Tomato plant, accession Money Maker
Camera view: bottom (45 deg); turntable rotation: 0 degrees
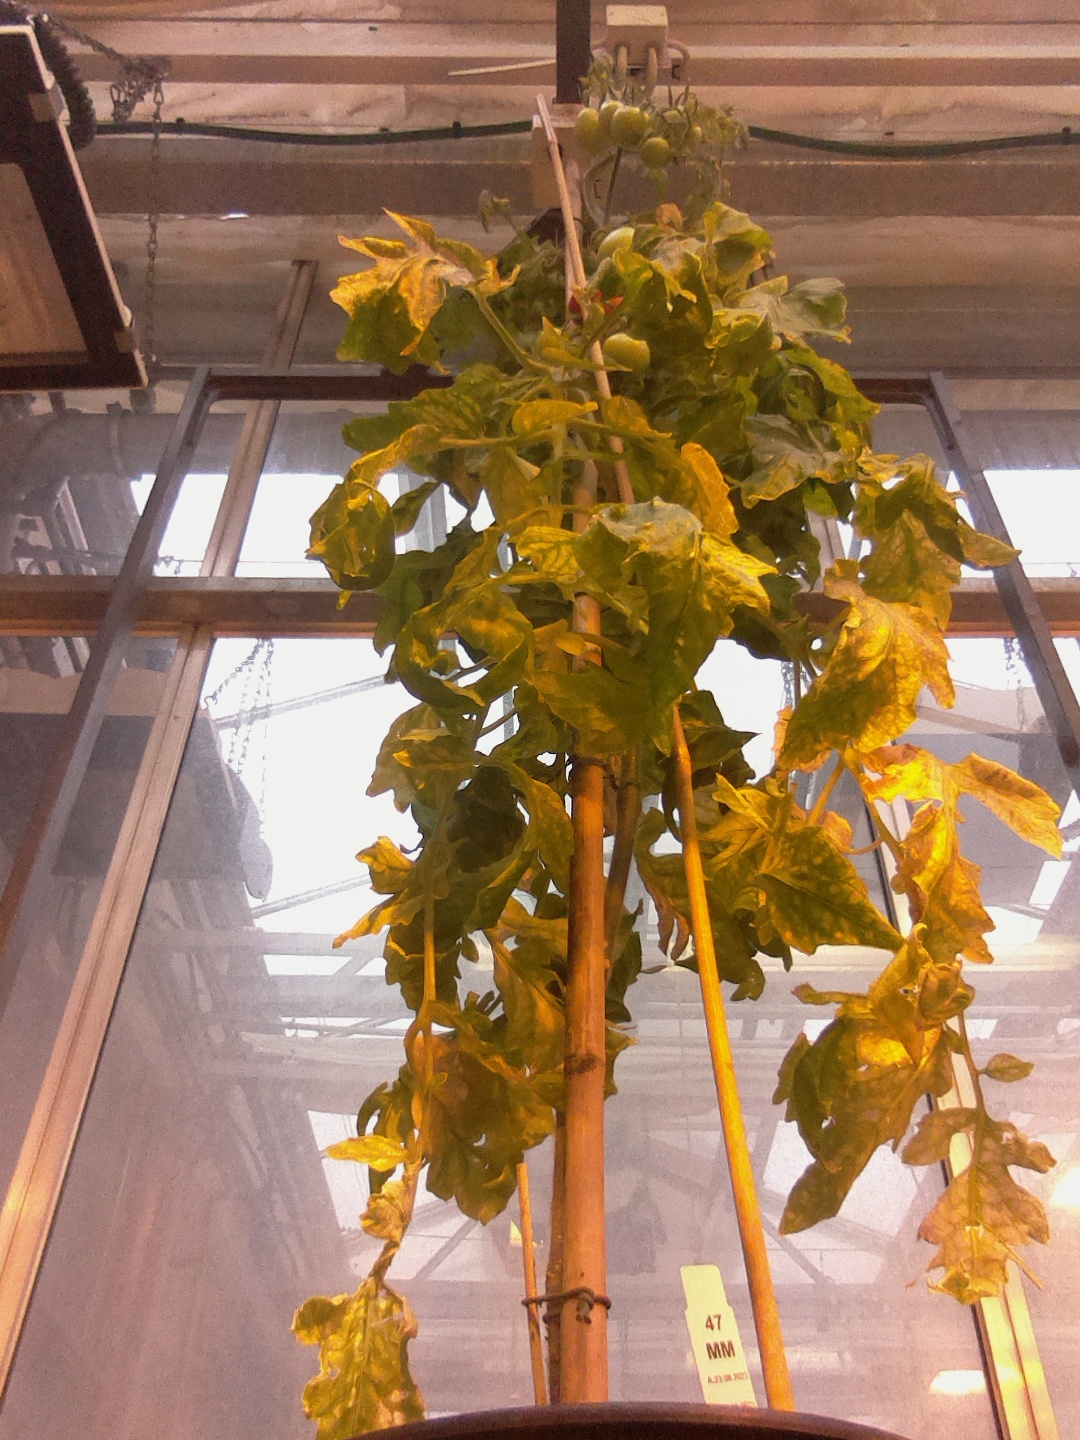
BBCH growth stage 81: 10%-20% of fruits show typical fully ripe color